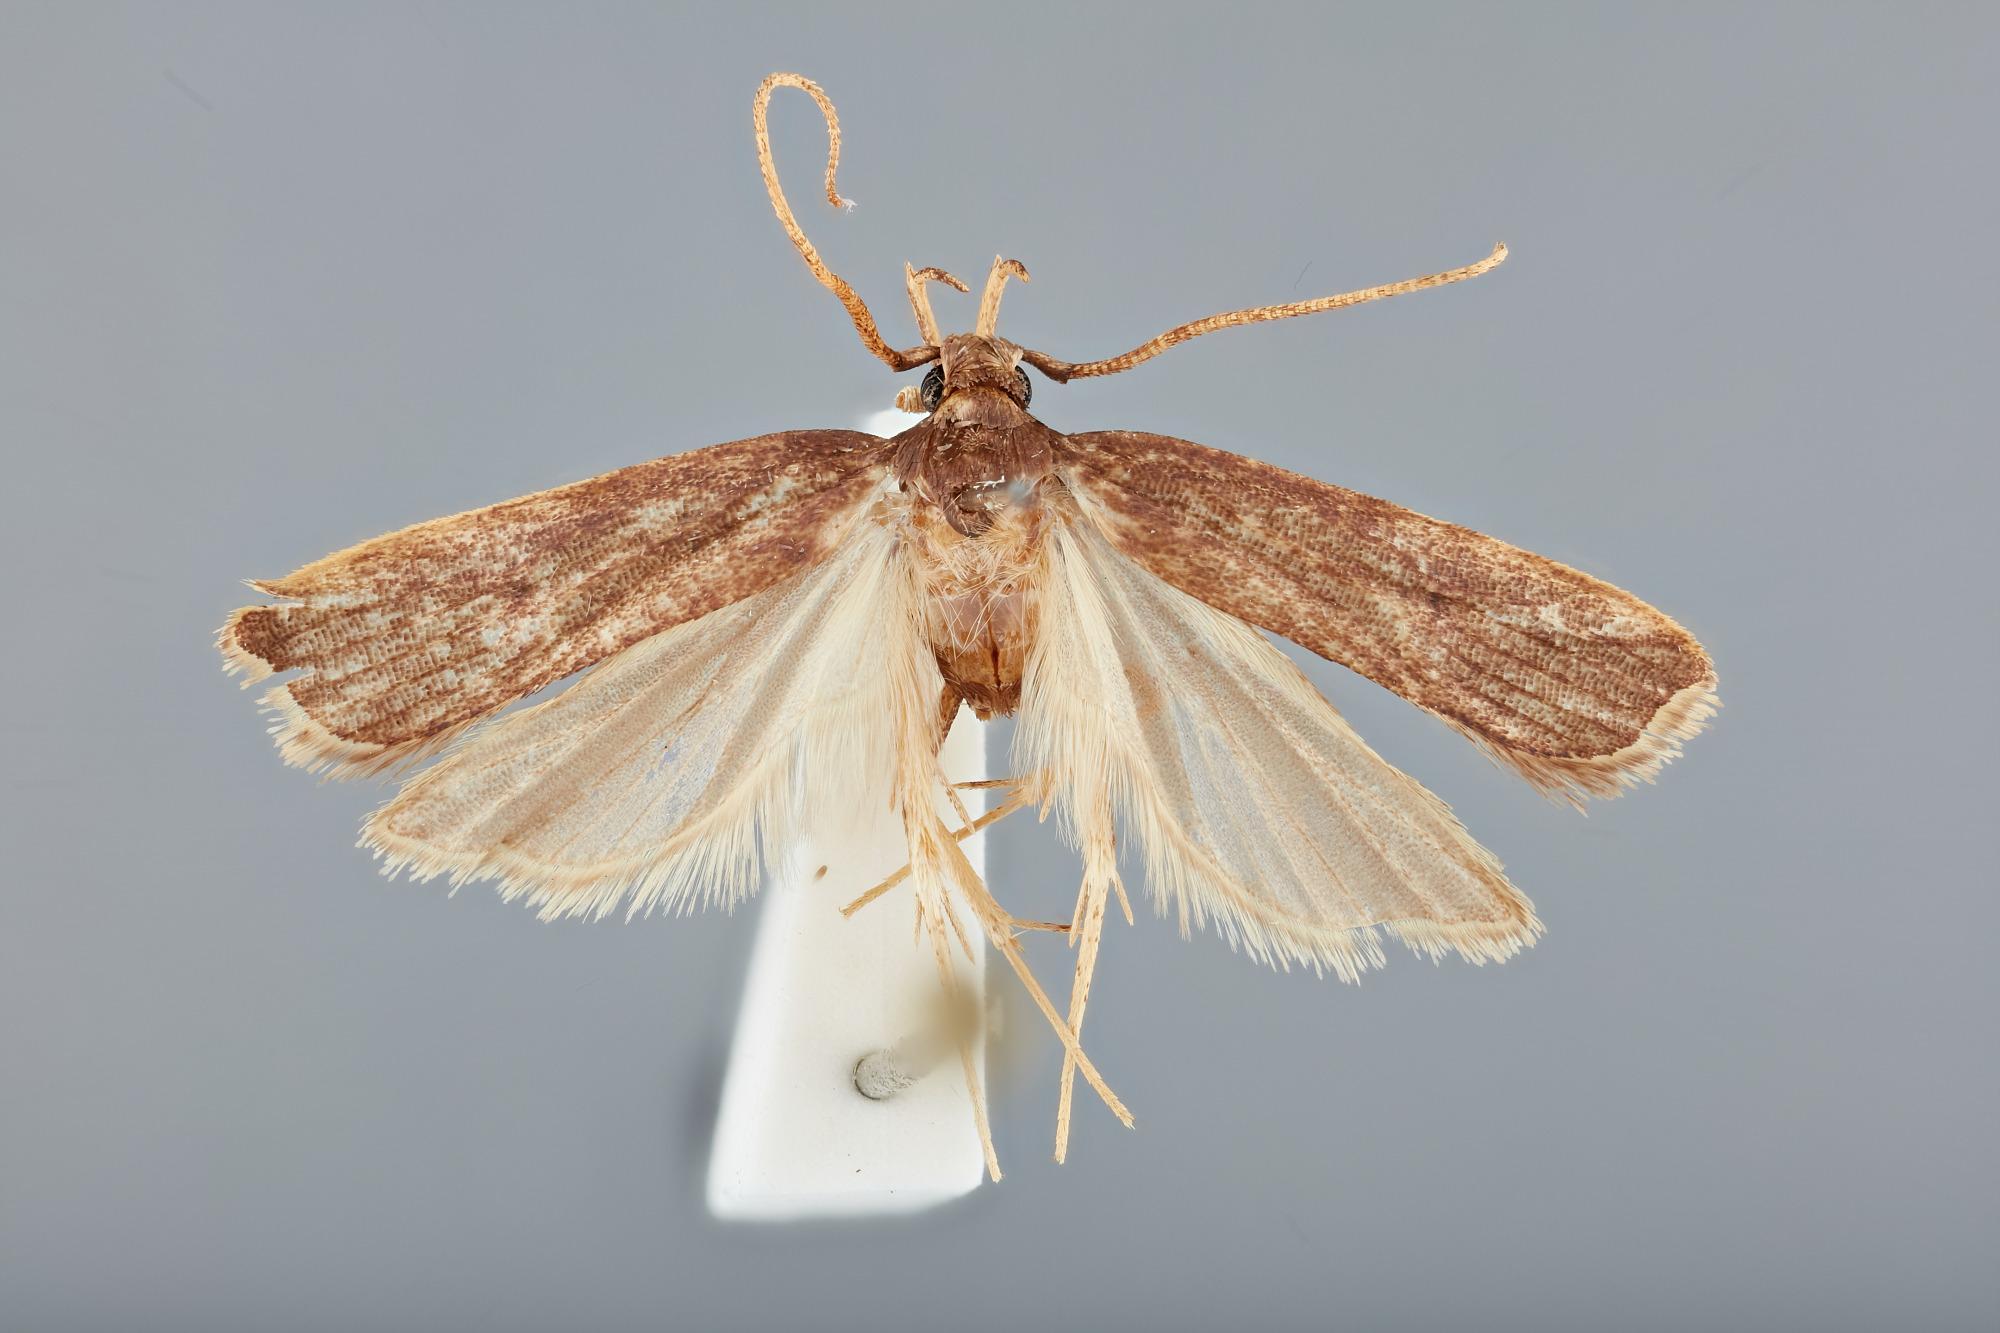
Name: Telephata melanista
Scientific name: Telephata melanista Park, 2011
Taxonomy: Animalia, Arthropoda, Hexapoda, Insecta, Lepidoptera, Glossata, Lecithoceridae
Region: S. E. Miller
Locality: Near Mount Hagen, Kuk Ag Res. Sta., [Not Stated], Western Highlands, Papua New Guinea
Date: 19 Aug 1983 to 20 Aug 1983